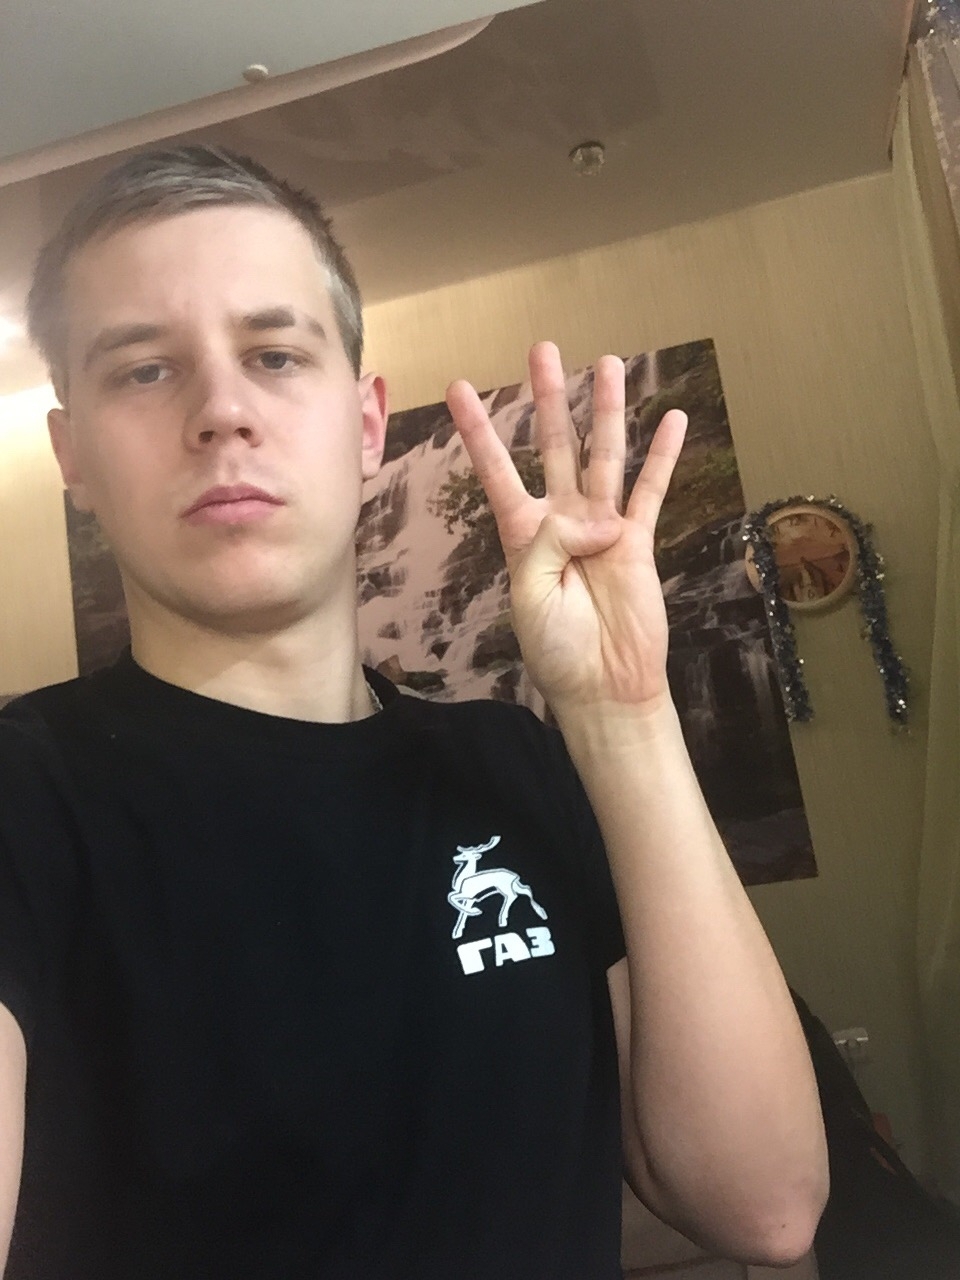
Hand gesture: four